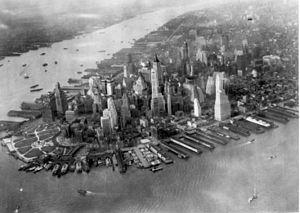
Vue aérienne de la pointe de Manhattan, à New York, aux États Unis, prise vers 1931. Noter le Cities Service Building (American International Building) qui devait devenir le bâtiment le plus haut de l'île en 1932, et qui est en construction.
New York, officiellement nommée City of New York, connue également sous les noms et abréviations de New York City ou NYC, et dont le surnom le plus connu est The Big Apple, est la plus grande ville des États-Unis en nombre d'habitants et l'une des plus importantes du continent américain. Elle se situe dans le Nord-Est du pays, sur la côte atlantique, à l'extrémité sud-est de l'État de New York. La ville de New York se compose de cinq arrondissements appelés boroughs : Manhattan, Brooklyn, Queens, le Bronx et Staten Island. Ses habitants s'appellent les New-Yorkais.
L'histoire de la ville de New York s'échelonne sur plusieurs siècles et commence, bien avant l'arrivée des premiers colons dans ce qui est maintenant Manhattan, avec l'occupation par les populations amérindiennes. Les tractations qui mènent New York à sa configuration actuelle, une division en cinq arrondissements : Manhattan, Queens, Brooklyn, le Bronx et Staten Island, ne remontent qu'à la toute fin du XIXᵉ siècle et à la première moitié du XXᵉ siècle. Avant cette consolidation, la ville qui connaît de nombreuses crises, est le théâtre de divers conflits, mais réussit tout de même à gagner progressivement en importance, au point de constituer aujourd'hui la plus grande ville des États-Unis et l'une des métropoles les plus importantes et les plus dynamiques du monde, démographiquement mais aussi en tant que centre décisionnel de premier plan et de capitale mondiale de la finance et de la Bourse.
Voyage au bout de la nuit est le premier roman de Céline, publié en 1932. Avec ce livre, l'auteur obtient le prix Renaudot, manquant de deux voix le prix Goncourt. Il constitue une oeuvre devenue classique du XXᵉ siècle, traduite en 37 langues.
Cette page concerne des événements d'actualité qui se sont produits durant l'année 1931 du calendrier grégorien aux États-Unis.
Manhattan est l'un des cinq arrondissements de New York, les quatre autres étant le Bronx, Queens, Brooklyn et Staten Island. Il correspond en majeure partie à l'île de Manhattan, d'une superficie de 58,8 km², entourée par le fleuve Hudson à l'ouest, l'Upper New York Bay au sud, l'East River à l'est et la Harlem River au nord.
Poeta en Nueva York est un recueil de poèmes de Federico García Lorca, paru de manière posthume en 1940.